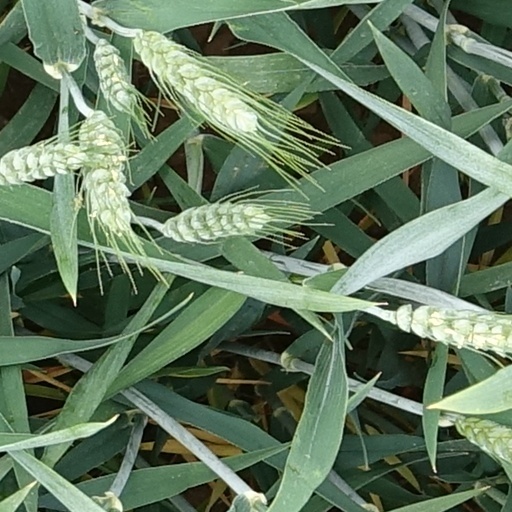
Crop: wheat